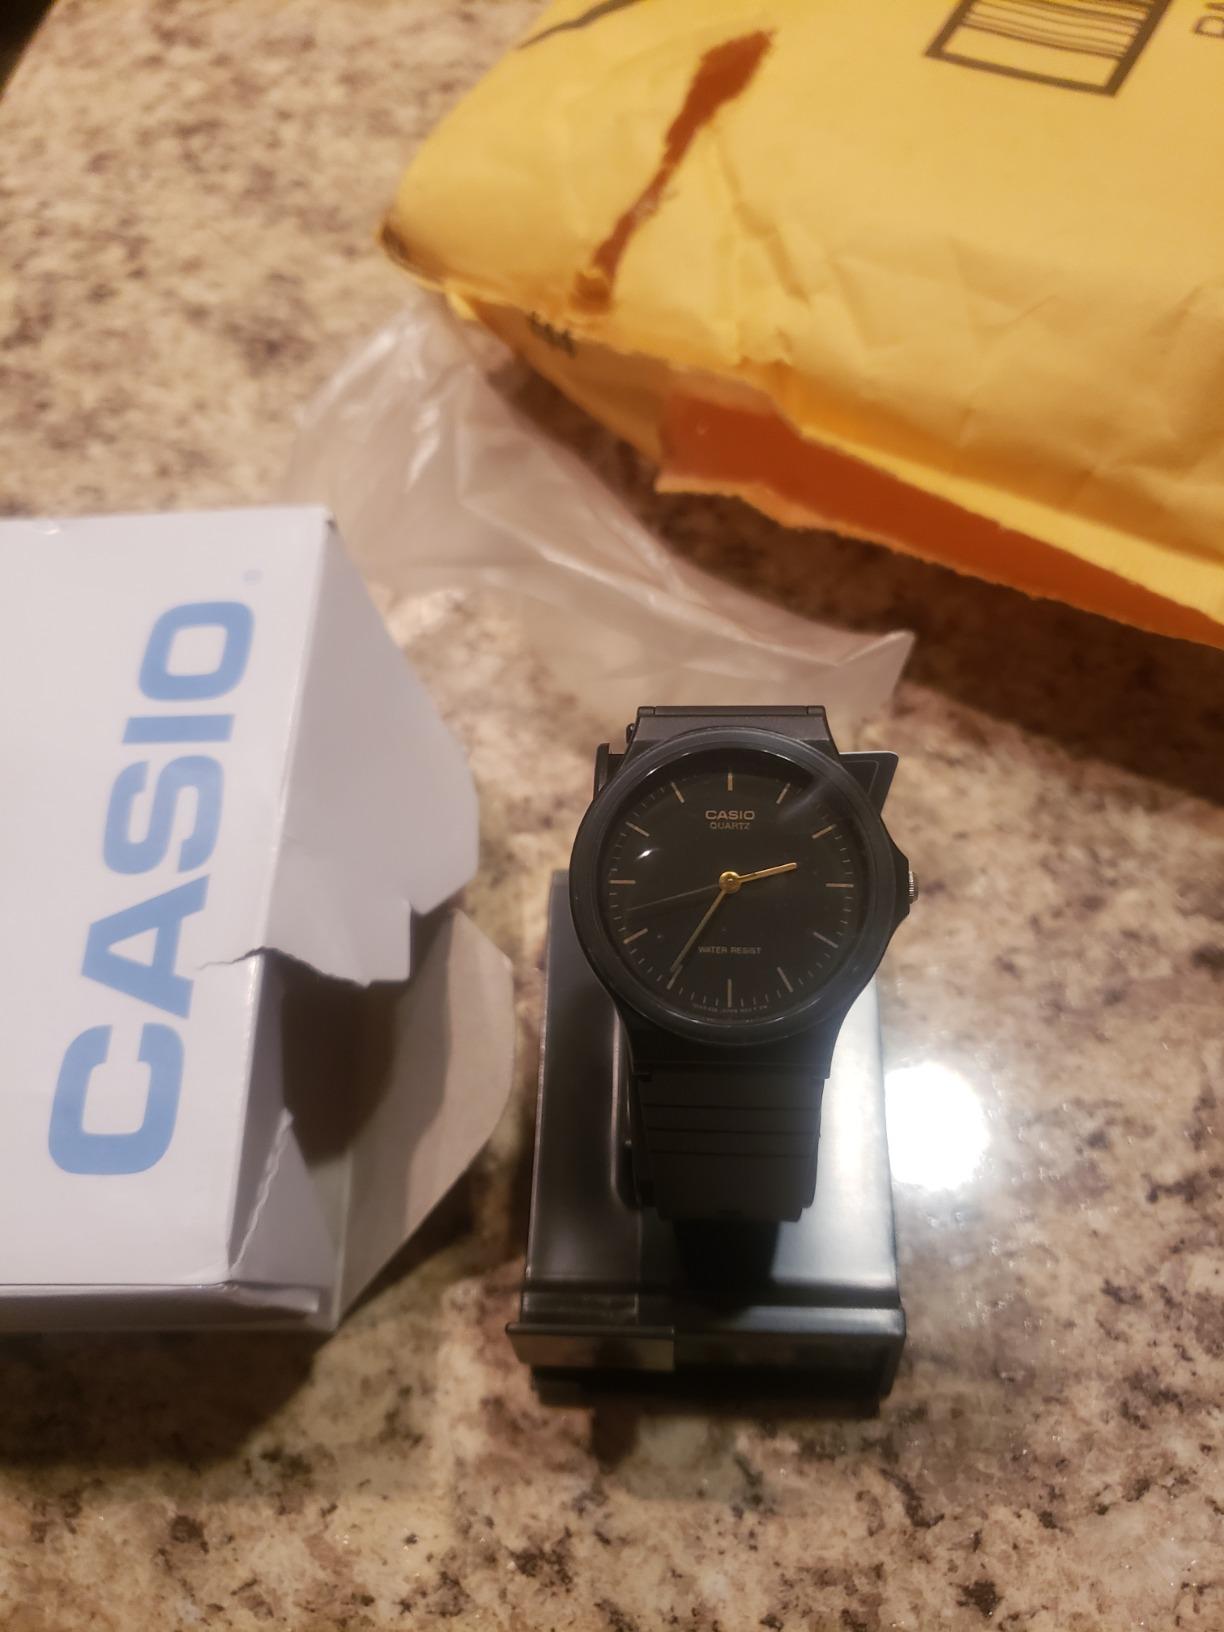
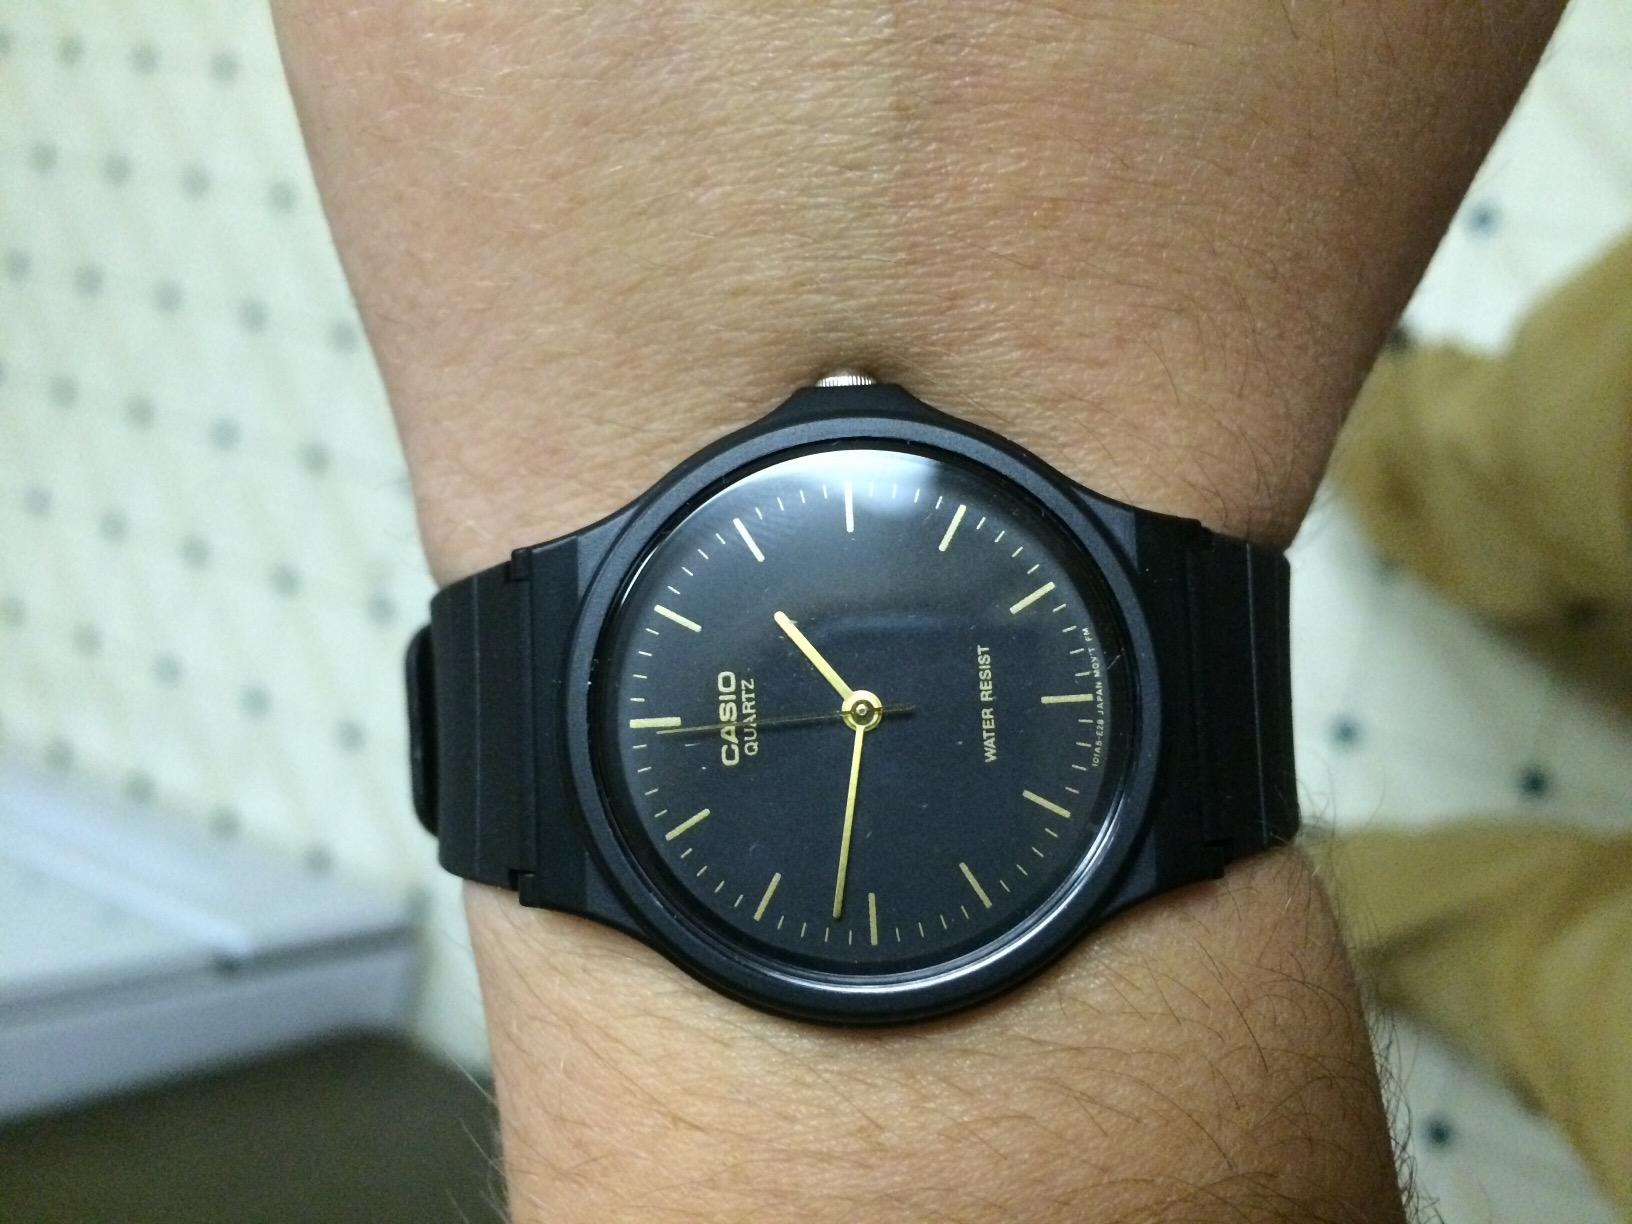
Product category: accessories_watch
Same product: yes